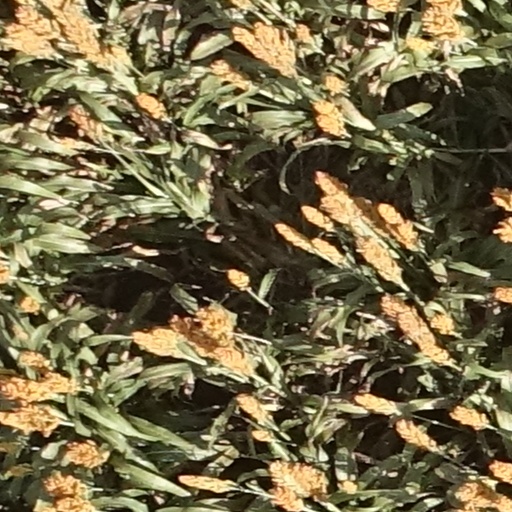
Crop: sorghum